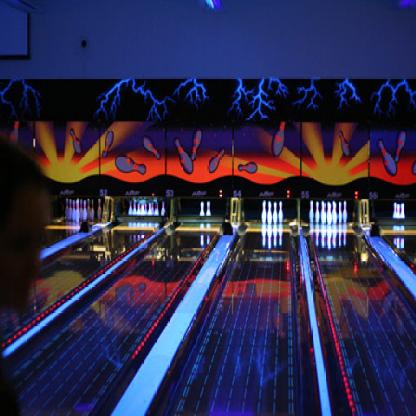
Scene: Indoor